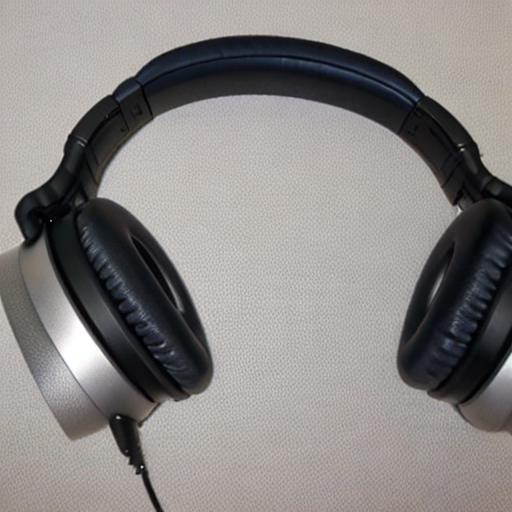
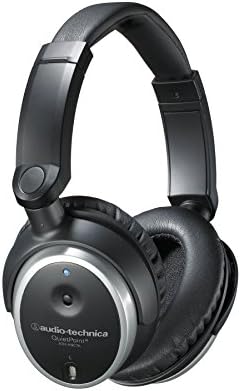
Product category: headphones
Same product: no